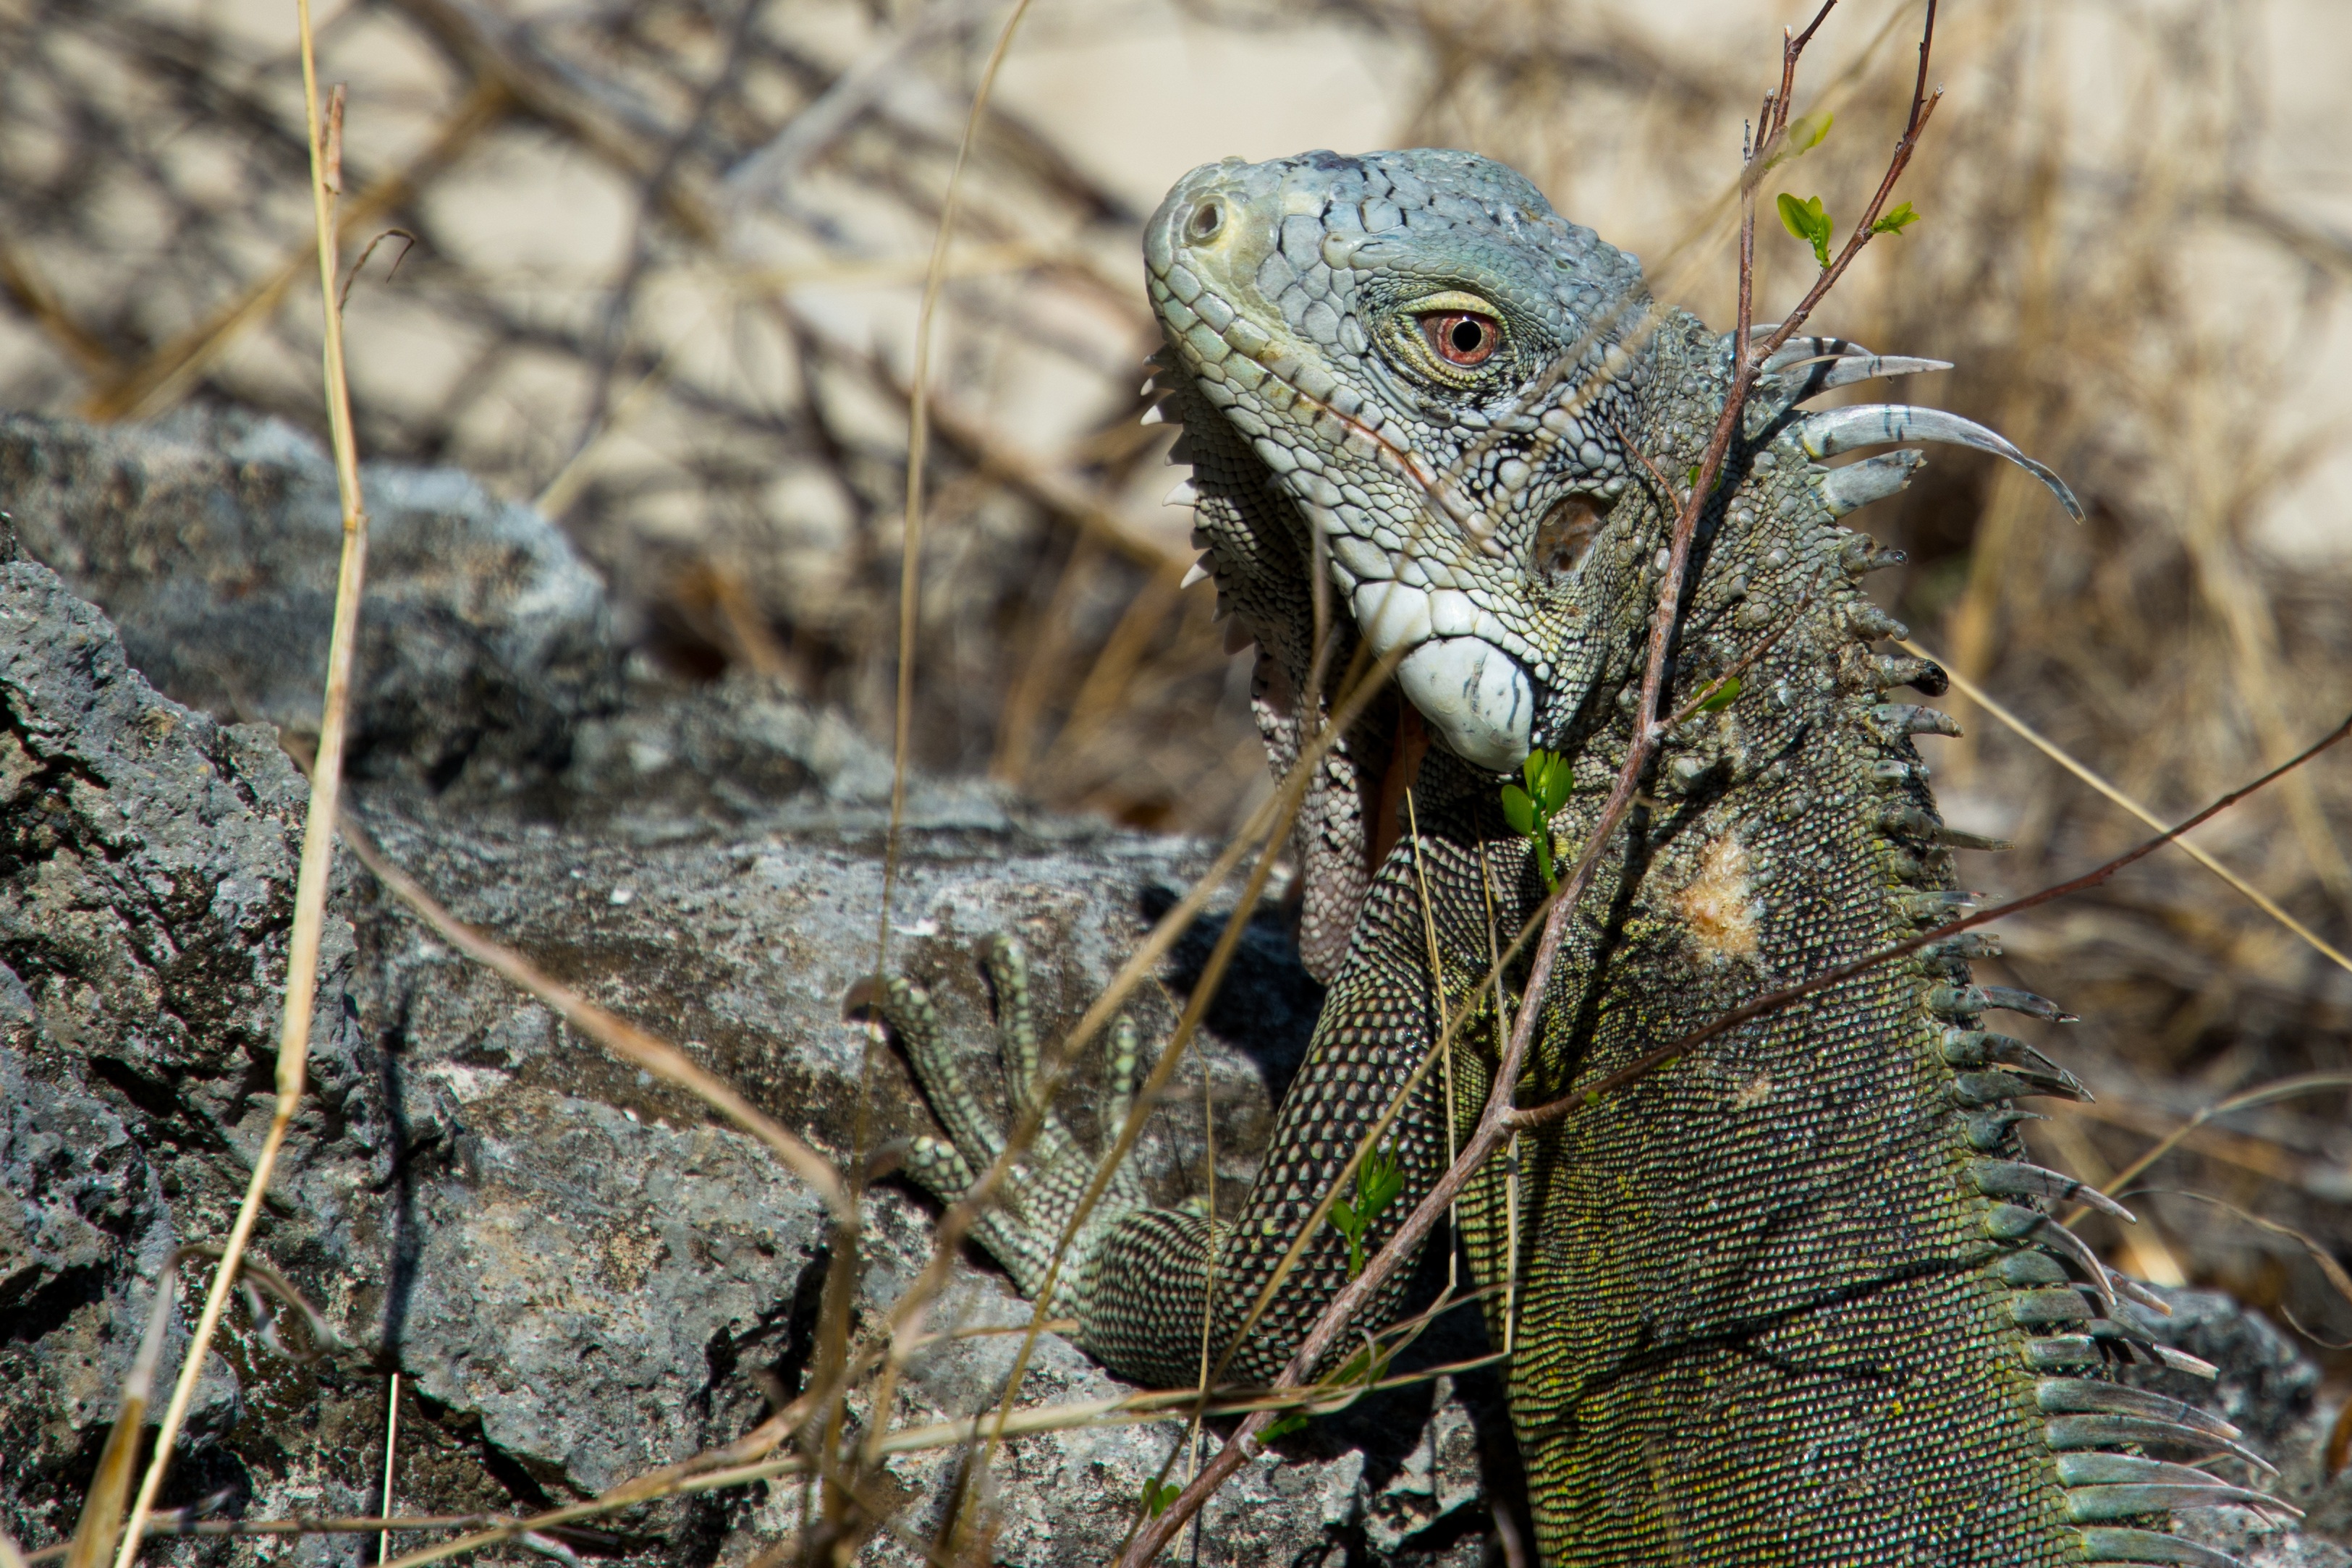
nature, wilderness, animal, wildlife, wild, environment, reptile, iguana, fauna, lizard, close up, chameleon, outdoors, zoology, vertebrate, species, iguania, lacerta, agamidae, scaled reptile, lacertidae